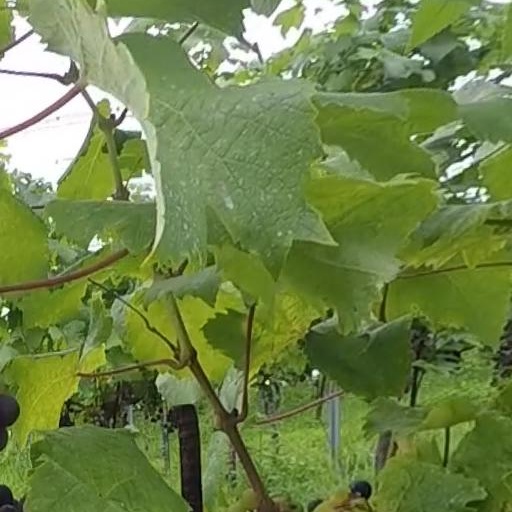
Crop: grape